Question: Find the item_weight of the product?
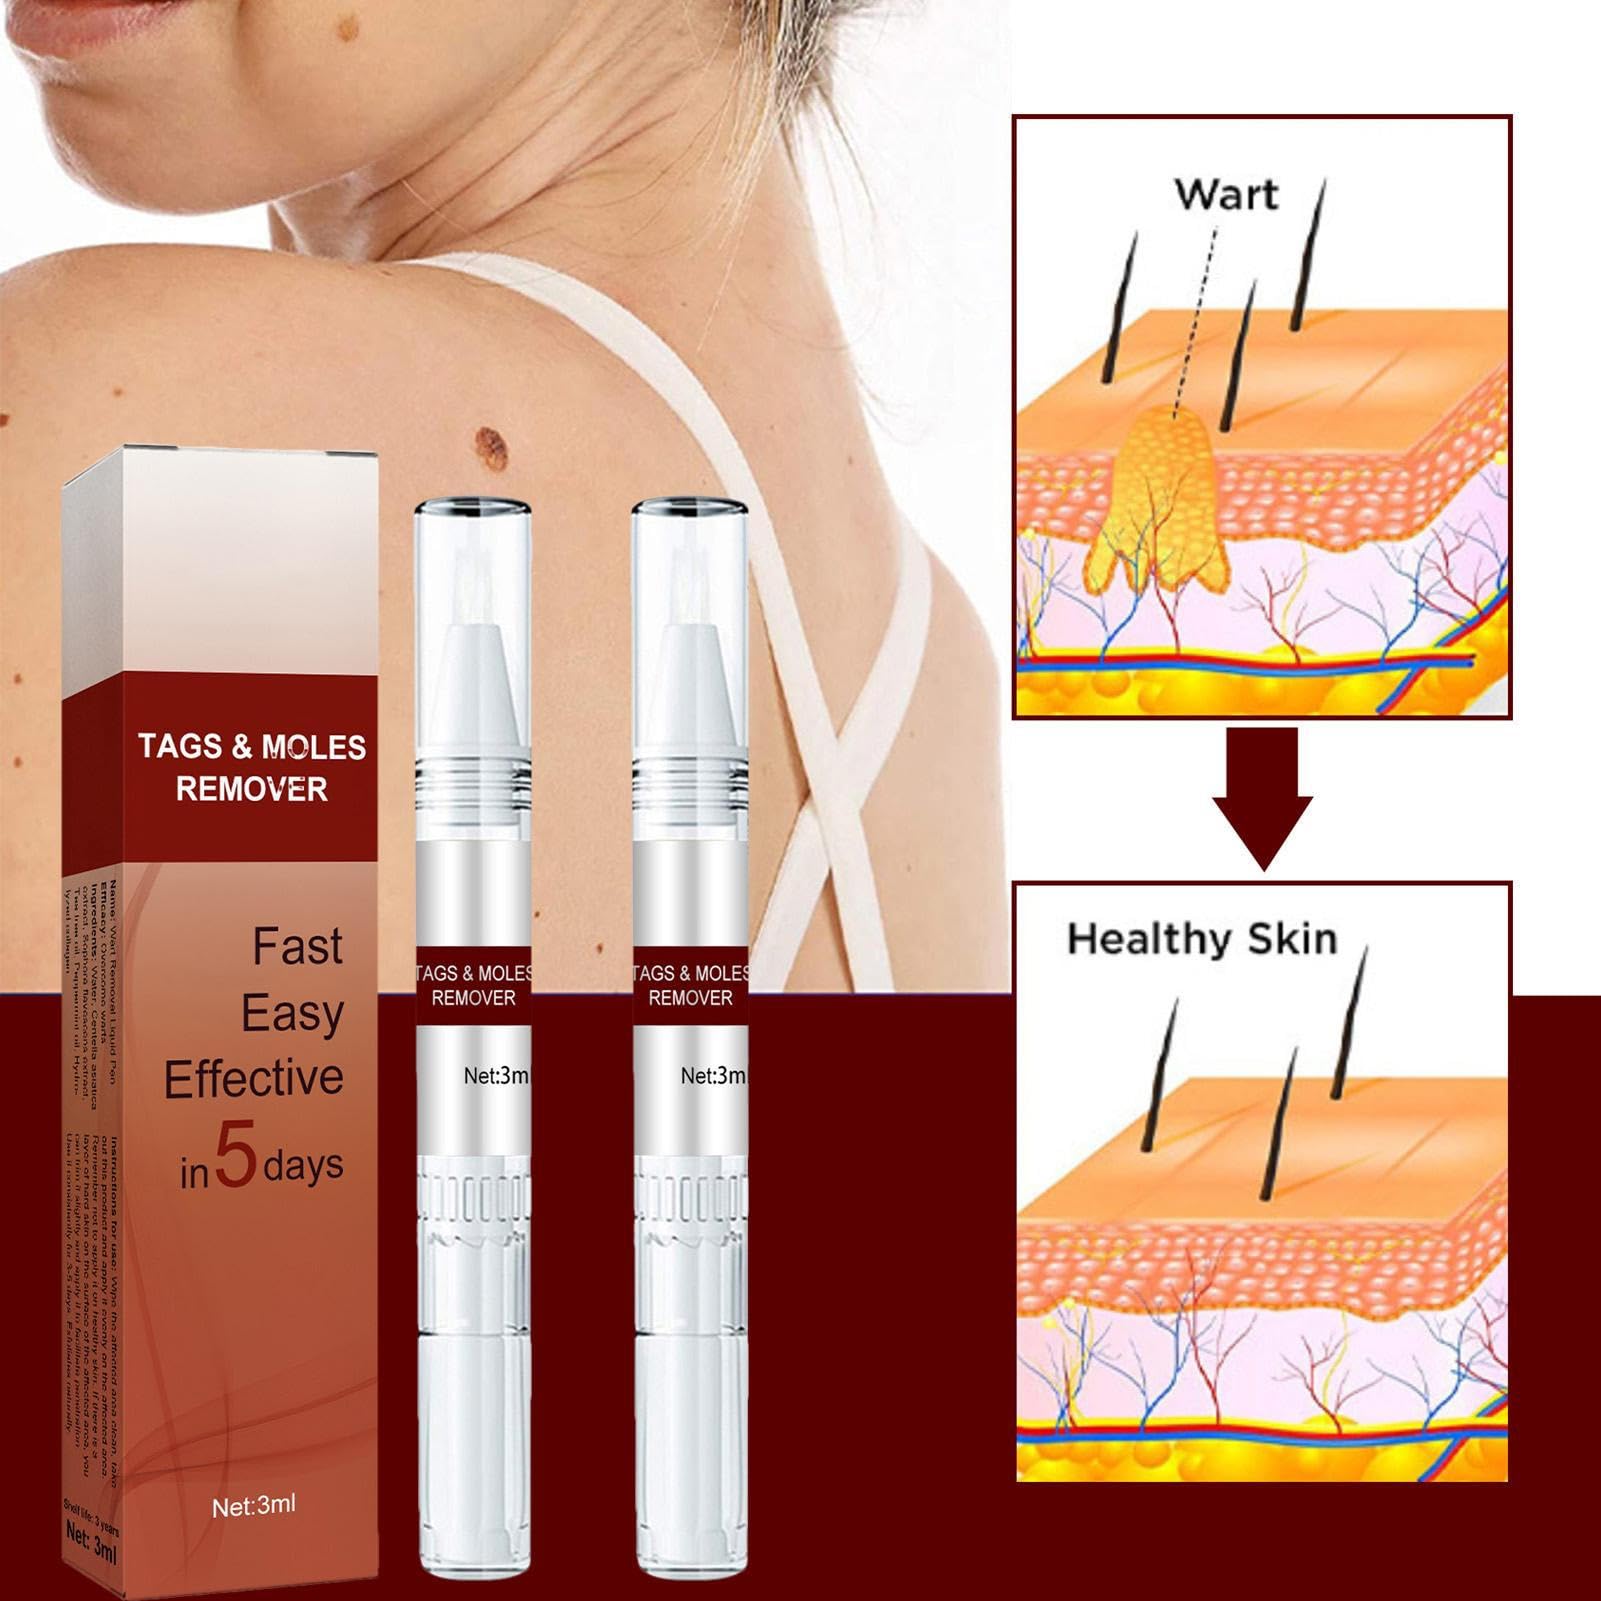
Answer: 1.0 ounce